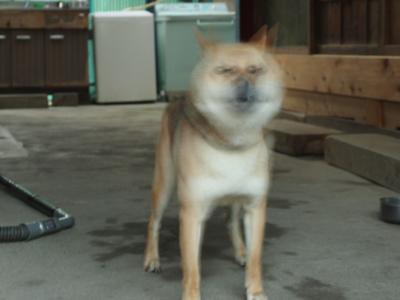
回答: 毎日ワンワンうるさいから吠えると震える首輪に変えた